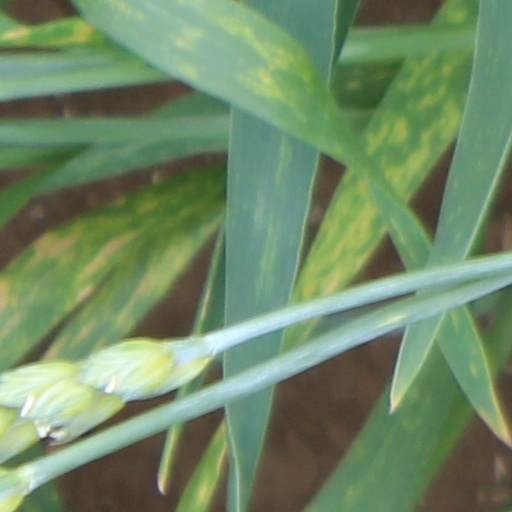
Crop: wheat